Southern Cross (wordless novel)

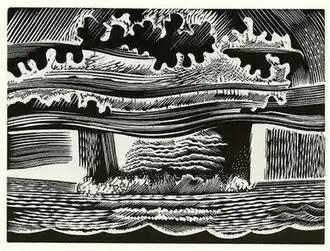
A nuclear test obliterates a Pacific island

Southern Cross is the sole wordless novel by Canadian artist Laurence Hyde (1914–1987). Published in 1951, its 118 wood-engraved images narrate the impact of atomic testing on Pacific islanders. Hyde made the book to express his anger at the US military's nuclear tests in the Bikini Atoll.